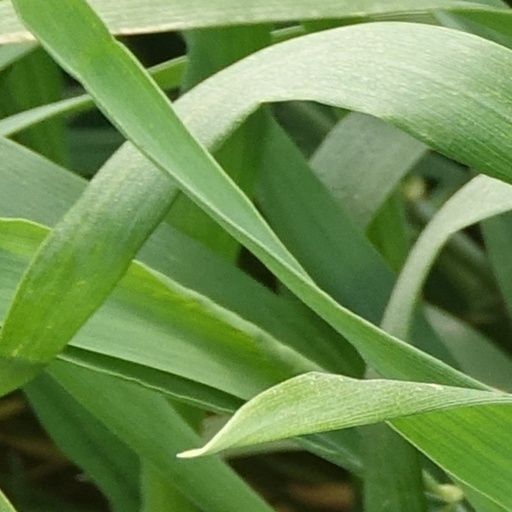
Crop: wheat